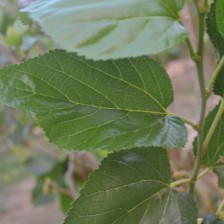
Variety: ChiangMaiBuriram60